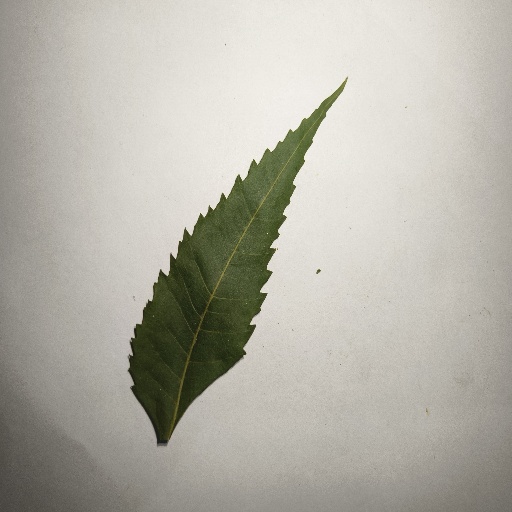
Species: Neem
Leaf condition: Healthy Leaf